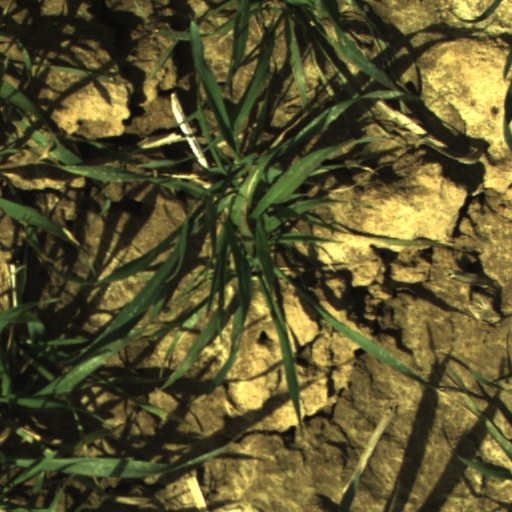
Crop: wheat